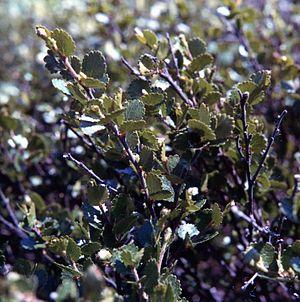
Photo du Bouleau nain (juin 1972), dans la tourbière du Cachot, canton de Neuchâtel, Suisse
Une tourbière est une zone humide caractérisée par la présence de sphaignes, ces mousses en mourant s'accumulent progressivement pour former de la tourbe, un sol caractérisé par sa très forte teneur en matière organique, peu ou pas décomposée, d'origine végétale. La synthèse de matière organique y est plus importante que sa dégradation. Les écosystèmes tourbeux couvrent 3 % à 5 % des surfaces terrestres émergés, mais la biodiversité y est très élevée, et ils stockent le carbone de façon très efficace.